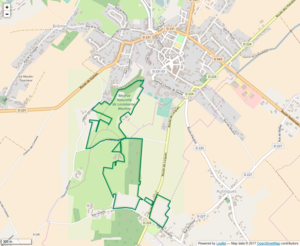
Périmètre de la RNR de Lostebarne Woohay.
La réserve naturelle régionale de Lostebarne-Woohay est une ancienne réserve naturelle régionale située dans les Hauts-de-France. Classée en 2009, elle occupait une surface de 40 hectares. Suite à la décision de son propriétaire de ne pas renouveler son classement en 2019, elle a été déclassée le 5 mai 2020.